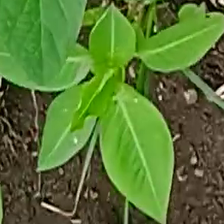
Weed species: Moti_dudhi(Euphorbia_geneculata_L)